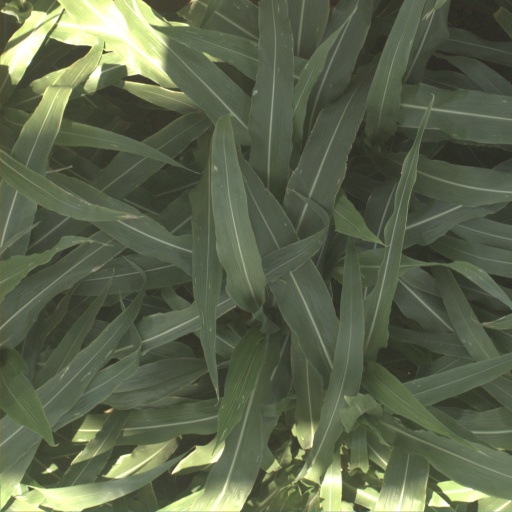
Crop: sorghum